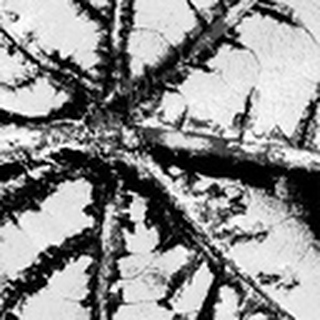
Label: cotton_bacterial_blight